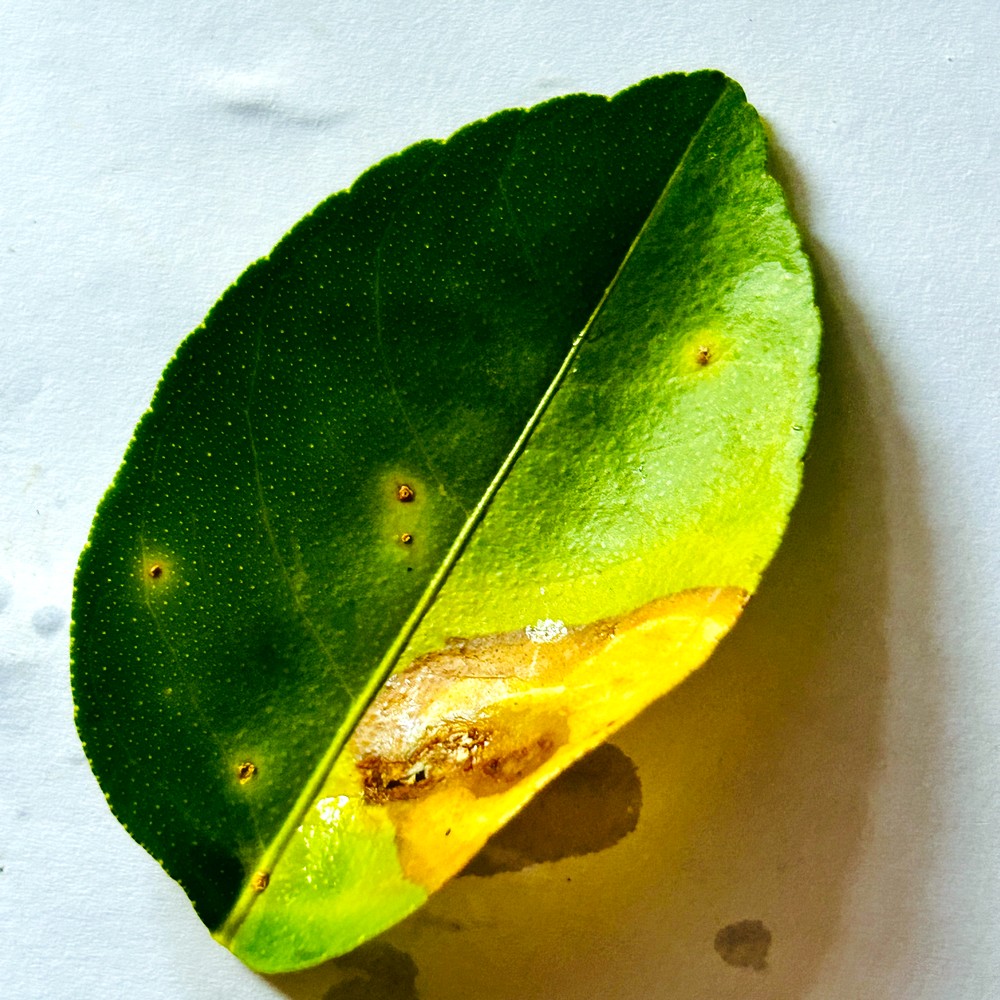
Label: Citrus Canker